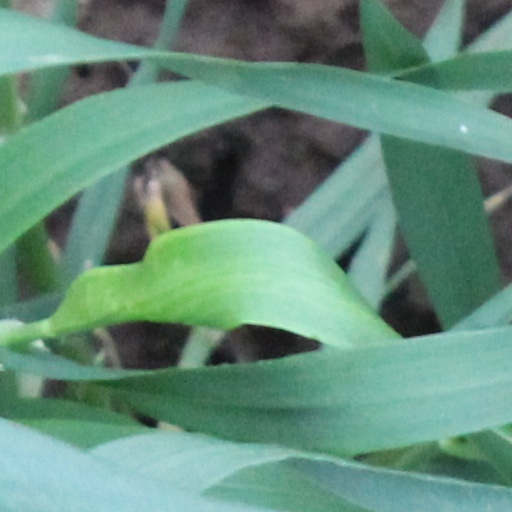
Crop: wheat